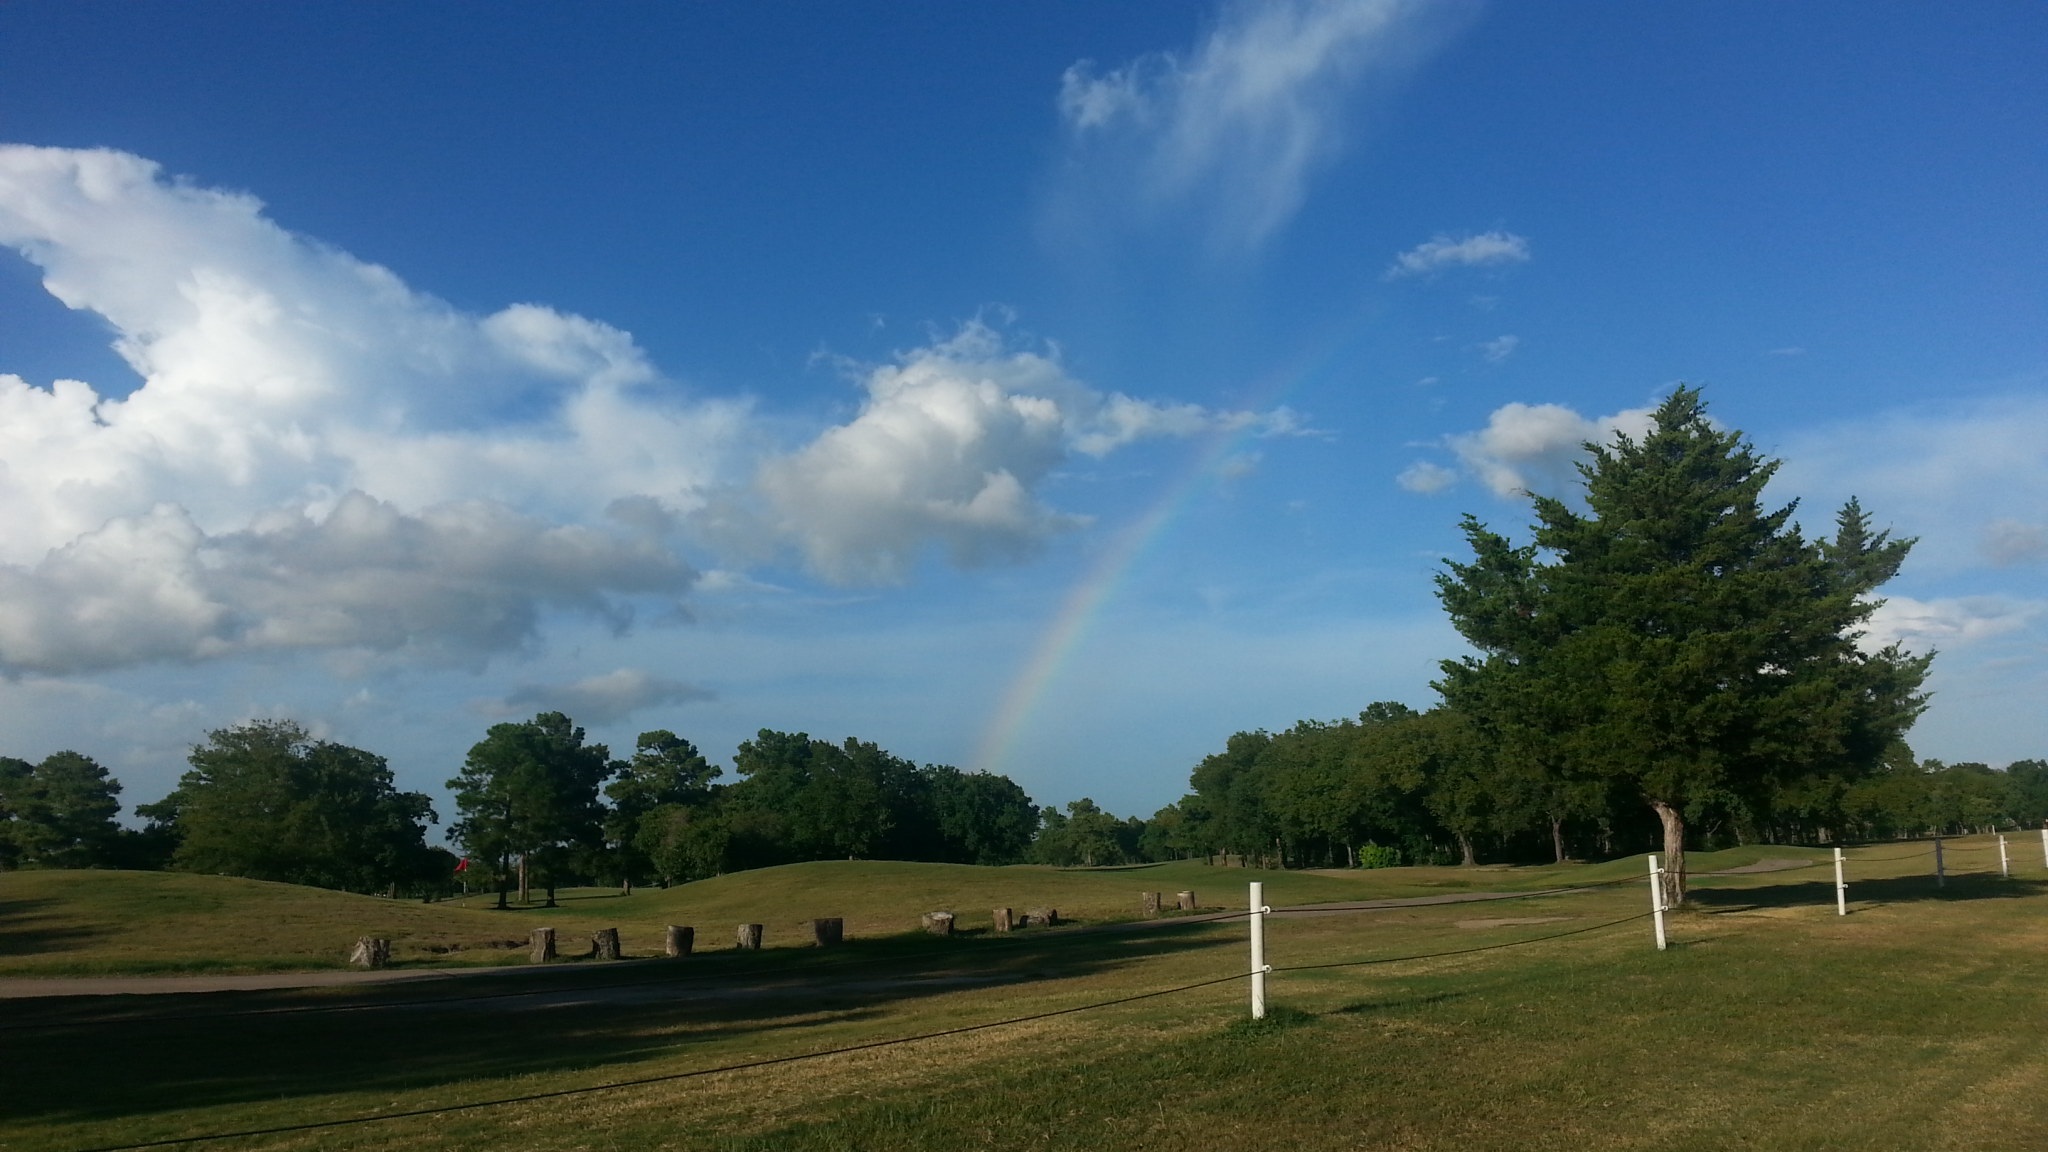
landscape, nature, grass, outdoor, horizon, cloud, structure, sky, sun, field, meadow, prairie, sunlight, hill, summer, pasture, natural, blue, plain, blue sky, sunny, grassland, rural area, sunny sky, meteorological phenomenon, residential area, atmosphere of earth, sport venue